Hohwacht

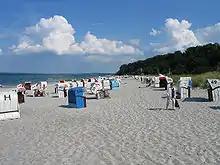
Baltic Sea beach in Hohwacht

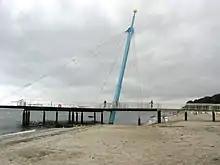
"Hohwachter Flunder" events stage

Originally Hohwacht was dominated by agriculture and fishing, now with its qualification as a seaside health resort, tourism is the main source of income.